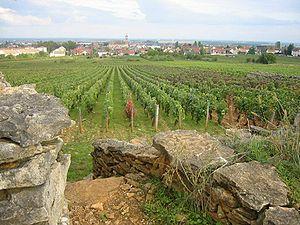
Vigne Marsannay la Cote Bourgogne 4
La Côte-d'Or est un département français parmi les huit que compte la région Bourgogne-Franche-Comté. Sa préfecture, Dijon, est aussi le chef-lieu de la Bourgogne-Franche-Comté.